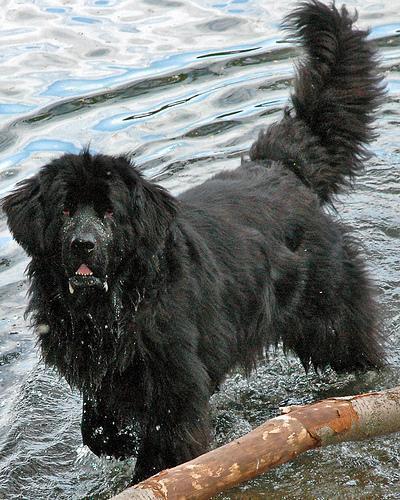
Newfoundland